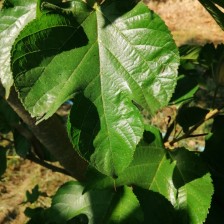
Variety: RedKing